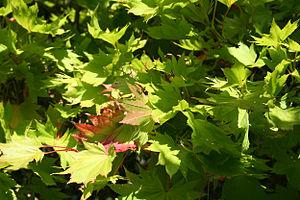
Feuilles d'Acer shirasawanum 'Aureum' Année de plantation